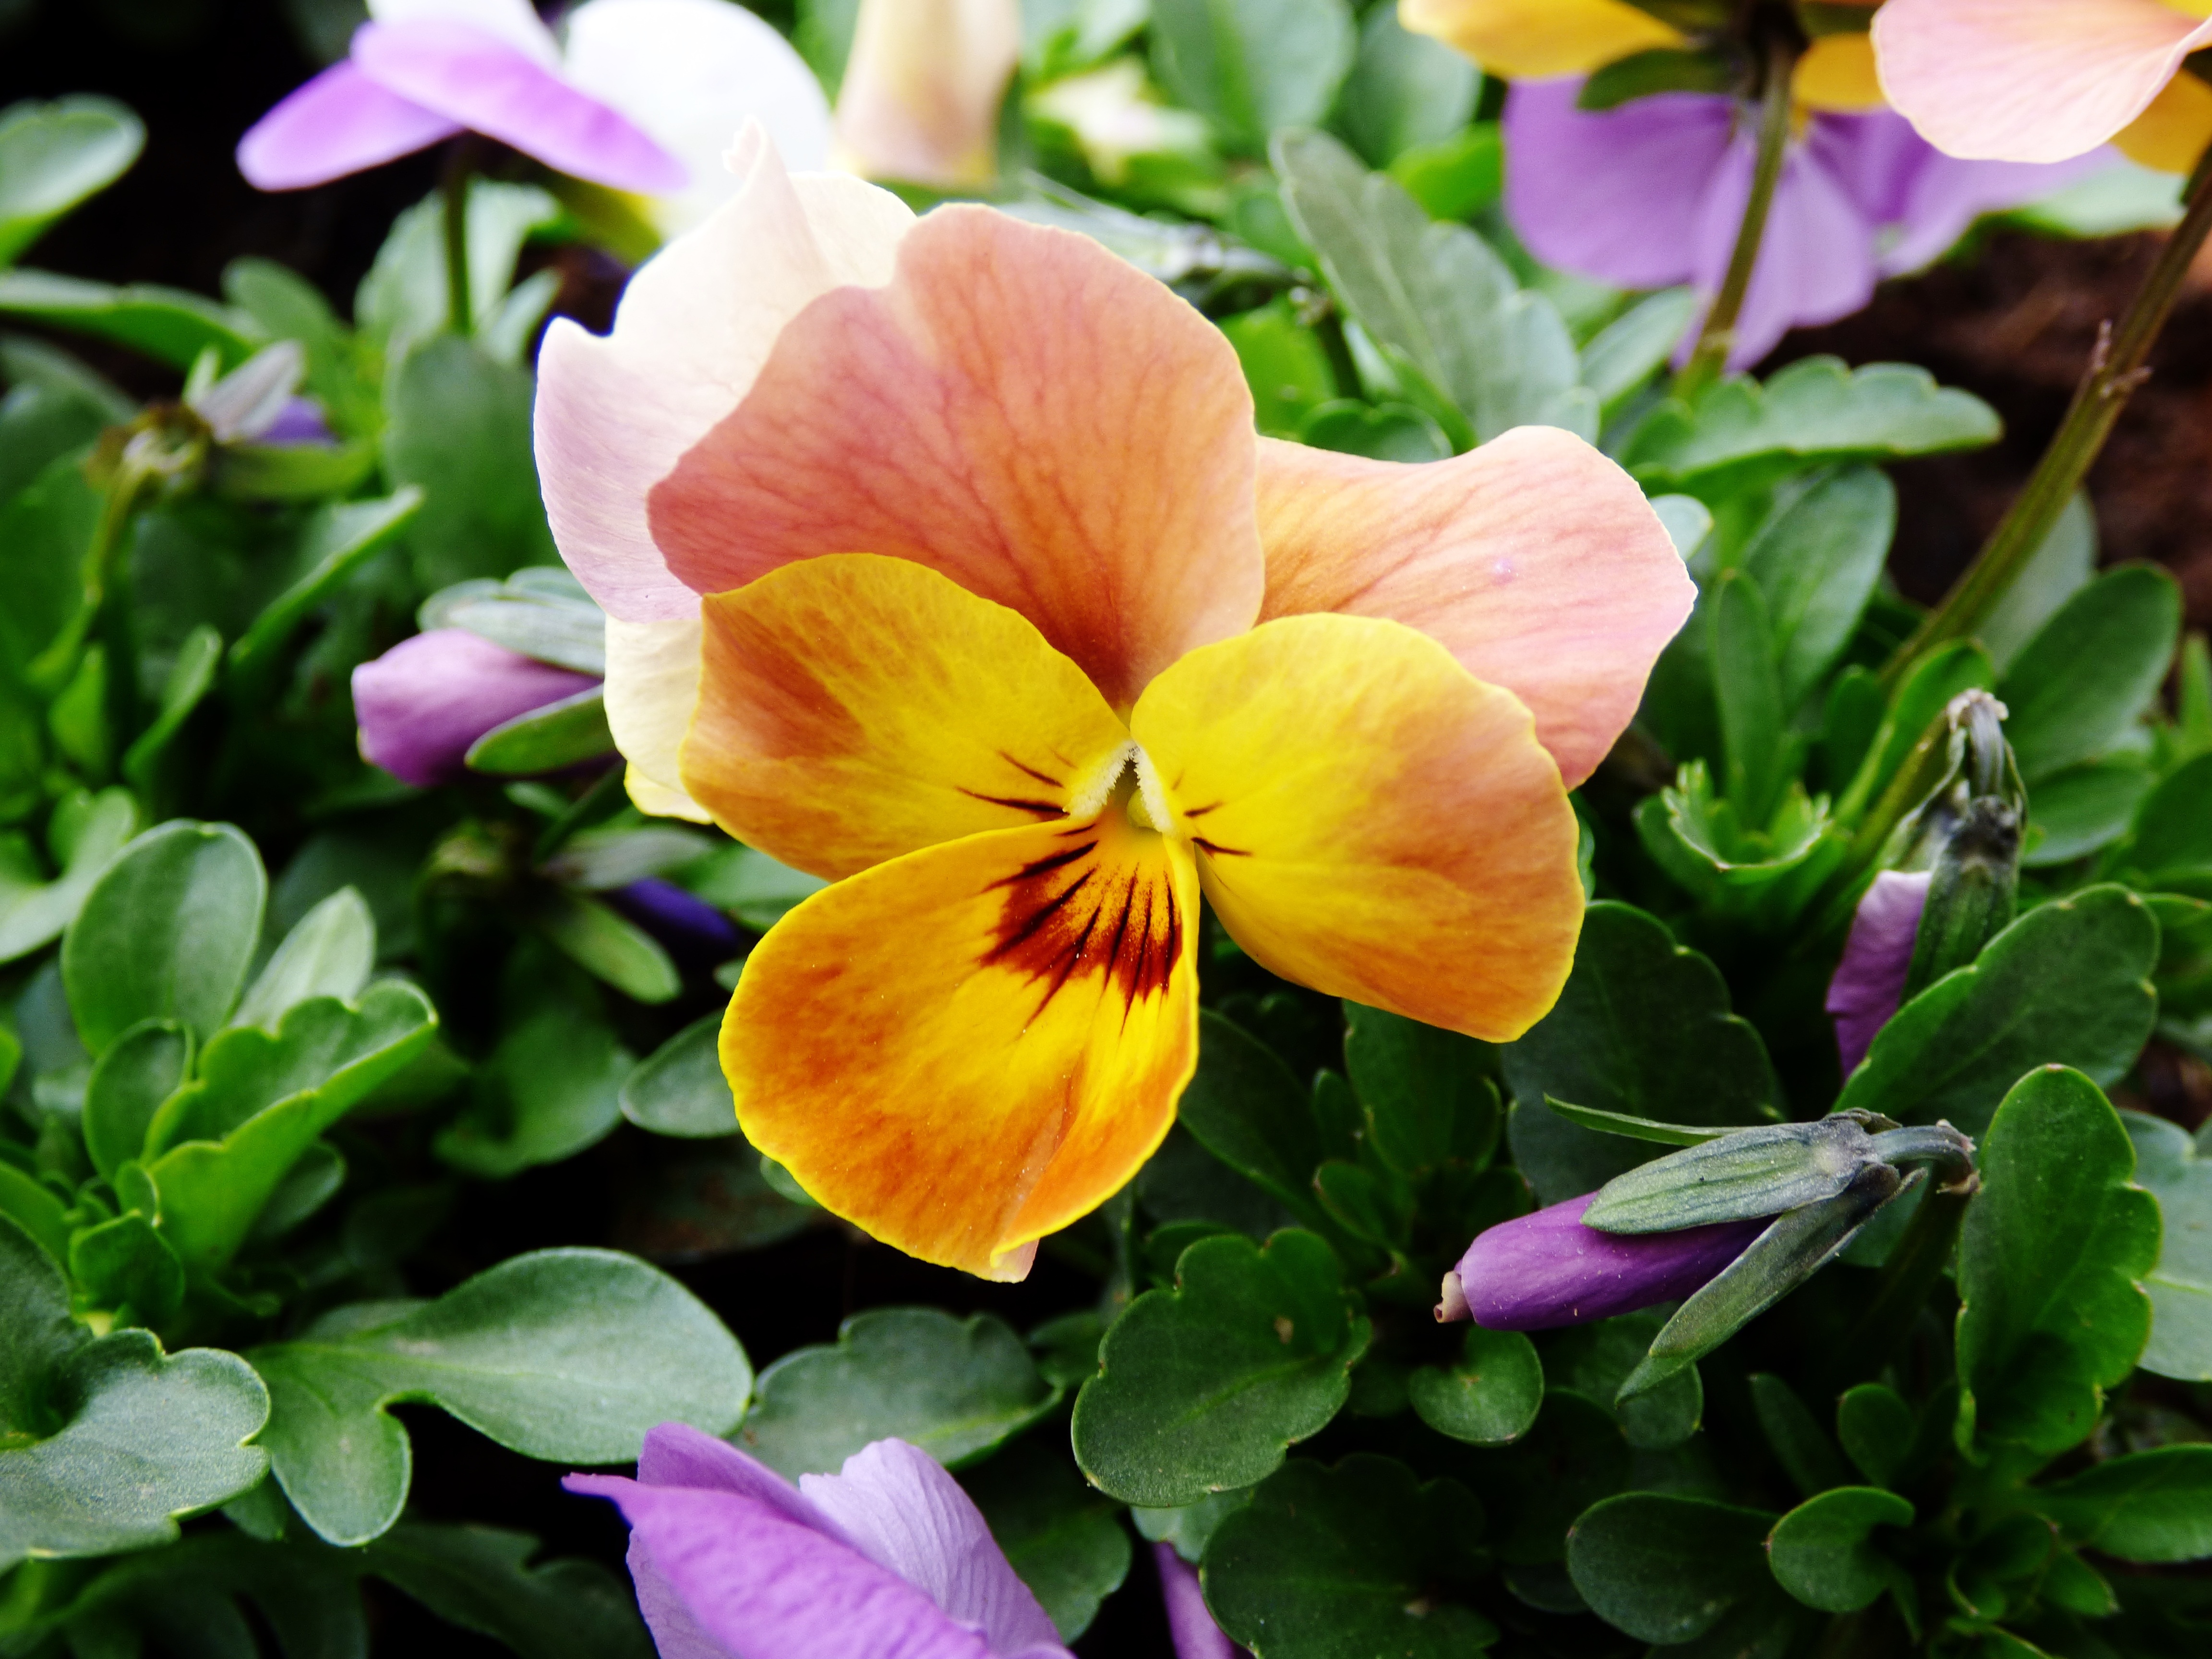
blossom, plant, flower, petal, orange, botany, yellow, flora, wildflower, violet, viola, macro photography, pansy, flowering plant, annual plant, land plant, violet family